Haikubox

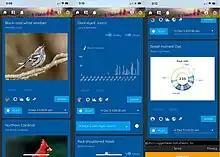
Haikubox website and mobile app

Haikubox uses a neural net developed through a collaboration with the creators of BirdNET Sound ID at the Cornell Lab of Ornithology's K. Lisa Yang Center for Conservation Bioacoustics.